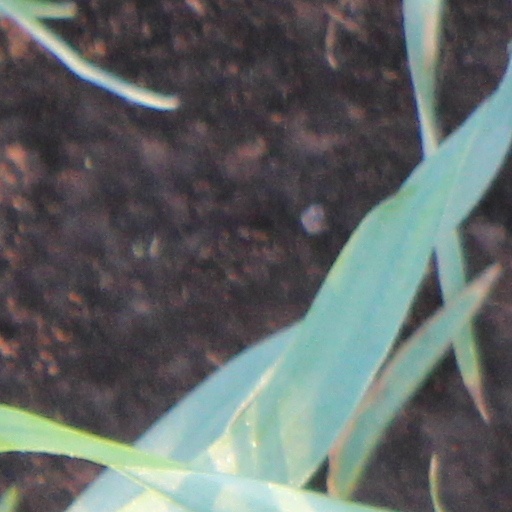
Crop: wheat